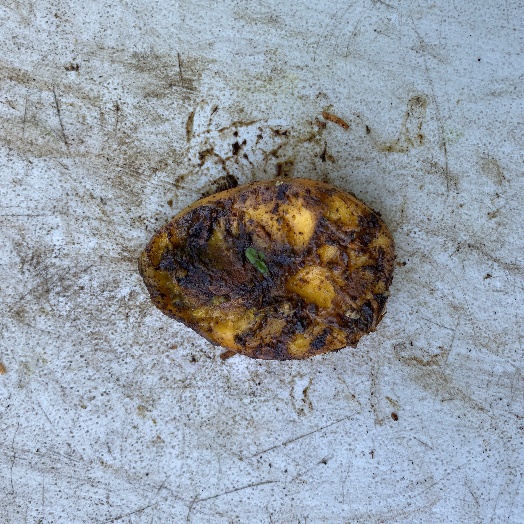
Label: generalcompost